Eustoquio Díaz Vélez

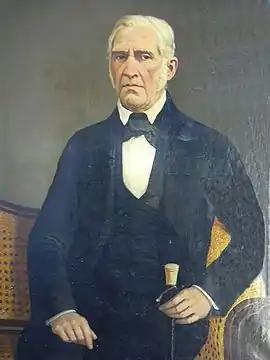
Eustoquio Díaz Vélez. Oil on canvas portrait painted by Benjamín Franklin Rawson. Provincial Museum Complex "Enrique Udaondo". Luján. Provincia de Buenos Aires. República Argentina.

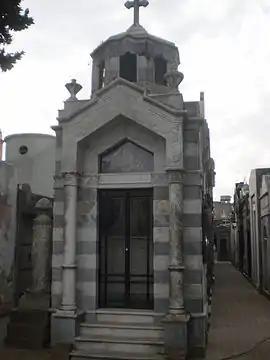
Tomb of the General Díaz Vélez in the Recoleta Cemetery.

Díaz Vélez returned to Buenos Aires after the Battle of Caseros decisive victory of the Great Army that overthrew Rosas regime, on February 3, 1852.